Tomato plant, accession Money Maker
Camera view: horizontal (90 deg, fisheye); turntable rotation: 150 degrees
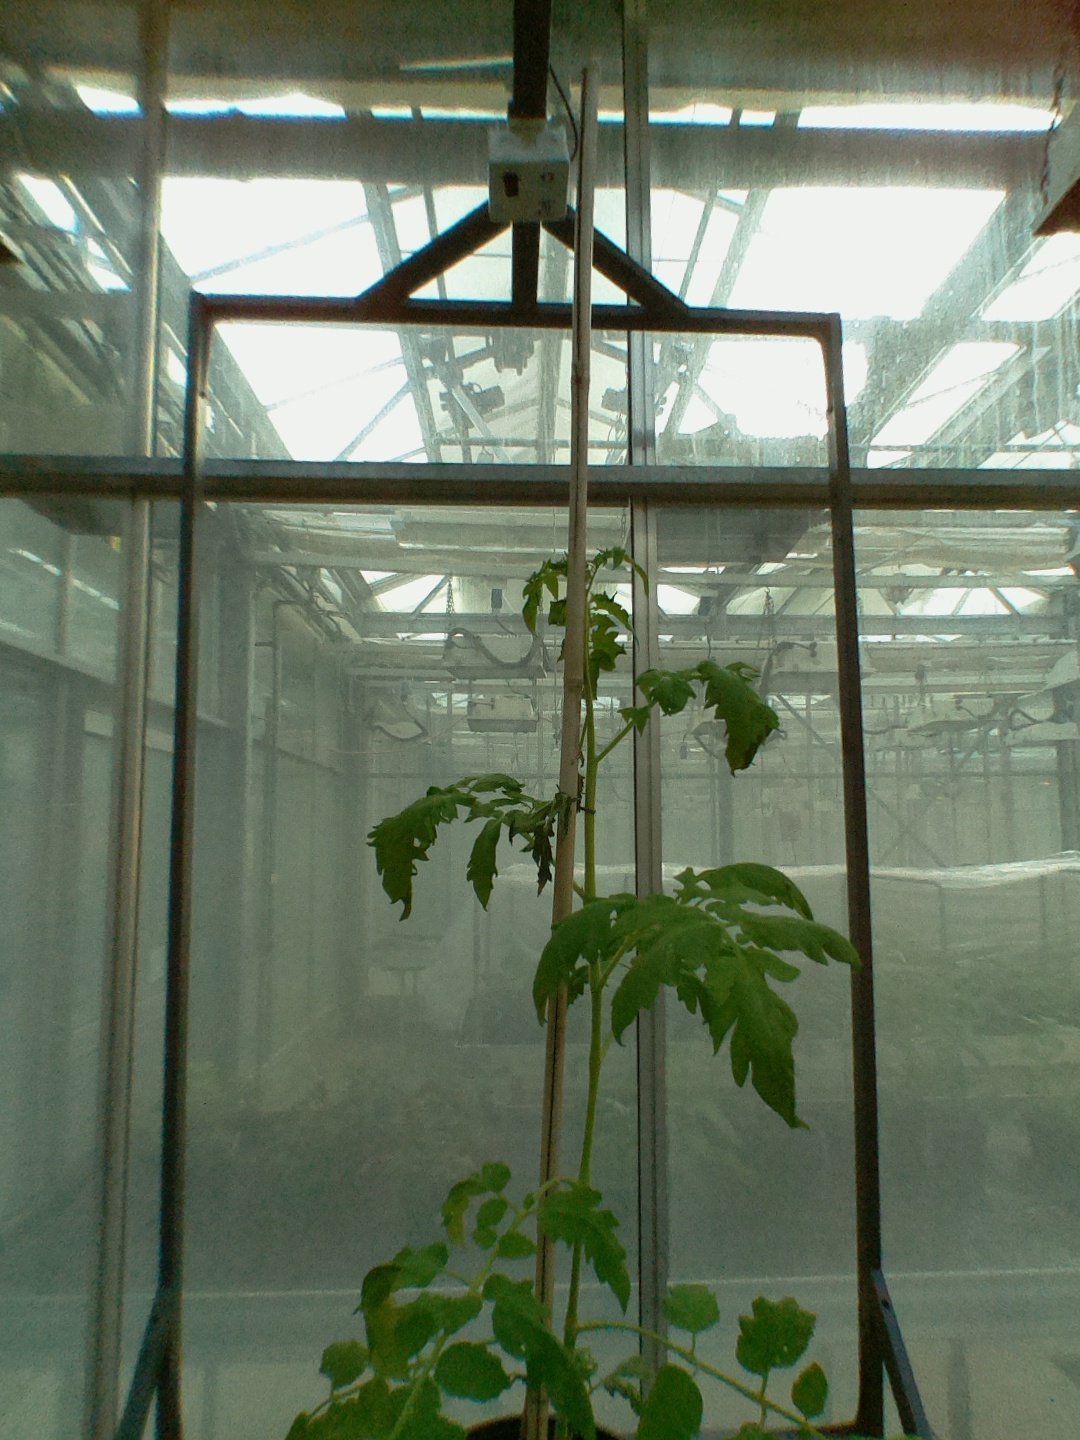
BBCH growth stage 15: 10 of true leaves visible